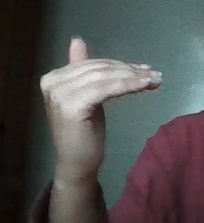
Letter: khaa